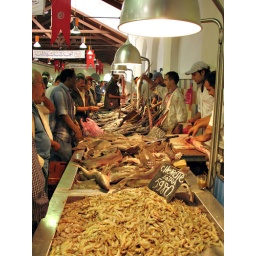
IMG_4814 fish market in Tunis